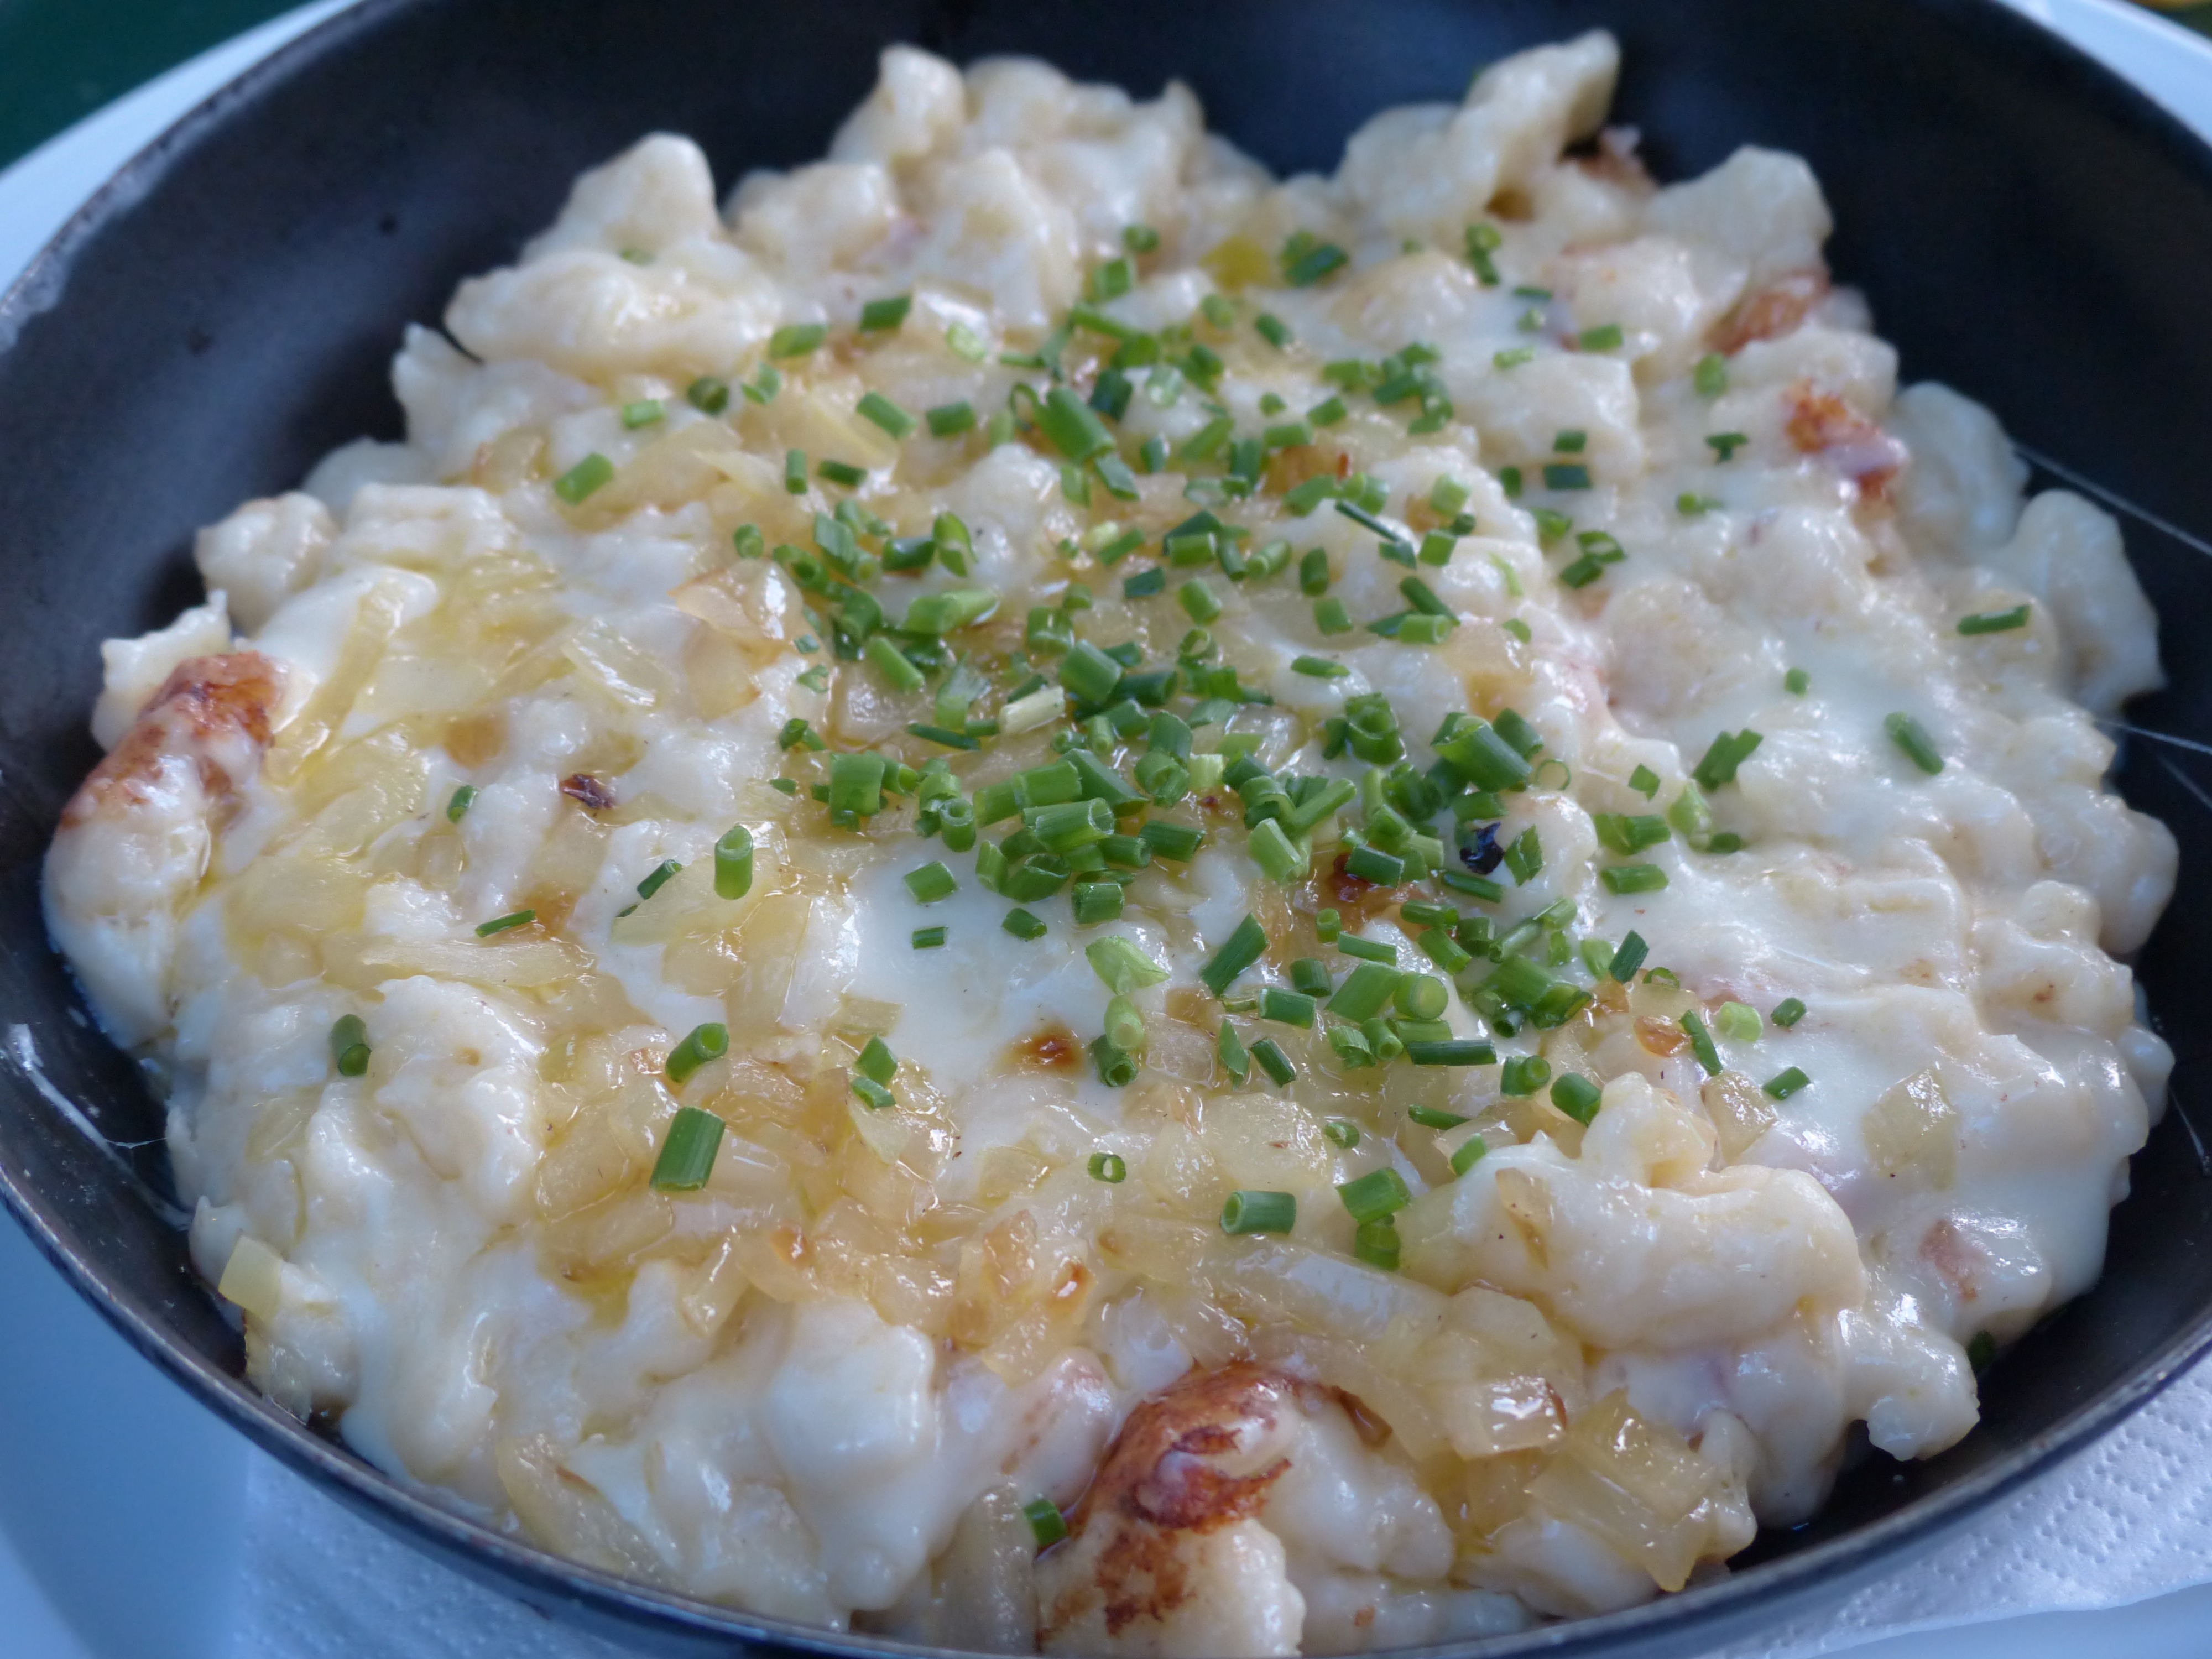
dish, meal, food, produce, vegetable, seafood, breakfast, eat, cuisine, pan, cheese, fry up, main course, spicy, tasty, court, risotto, chives, substantial, beer garden, italian food, sp tzle, cheese noodles